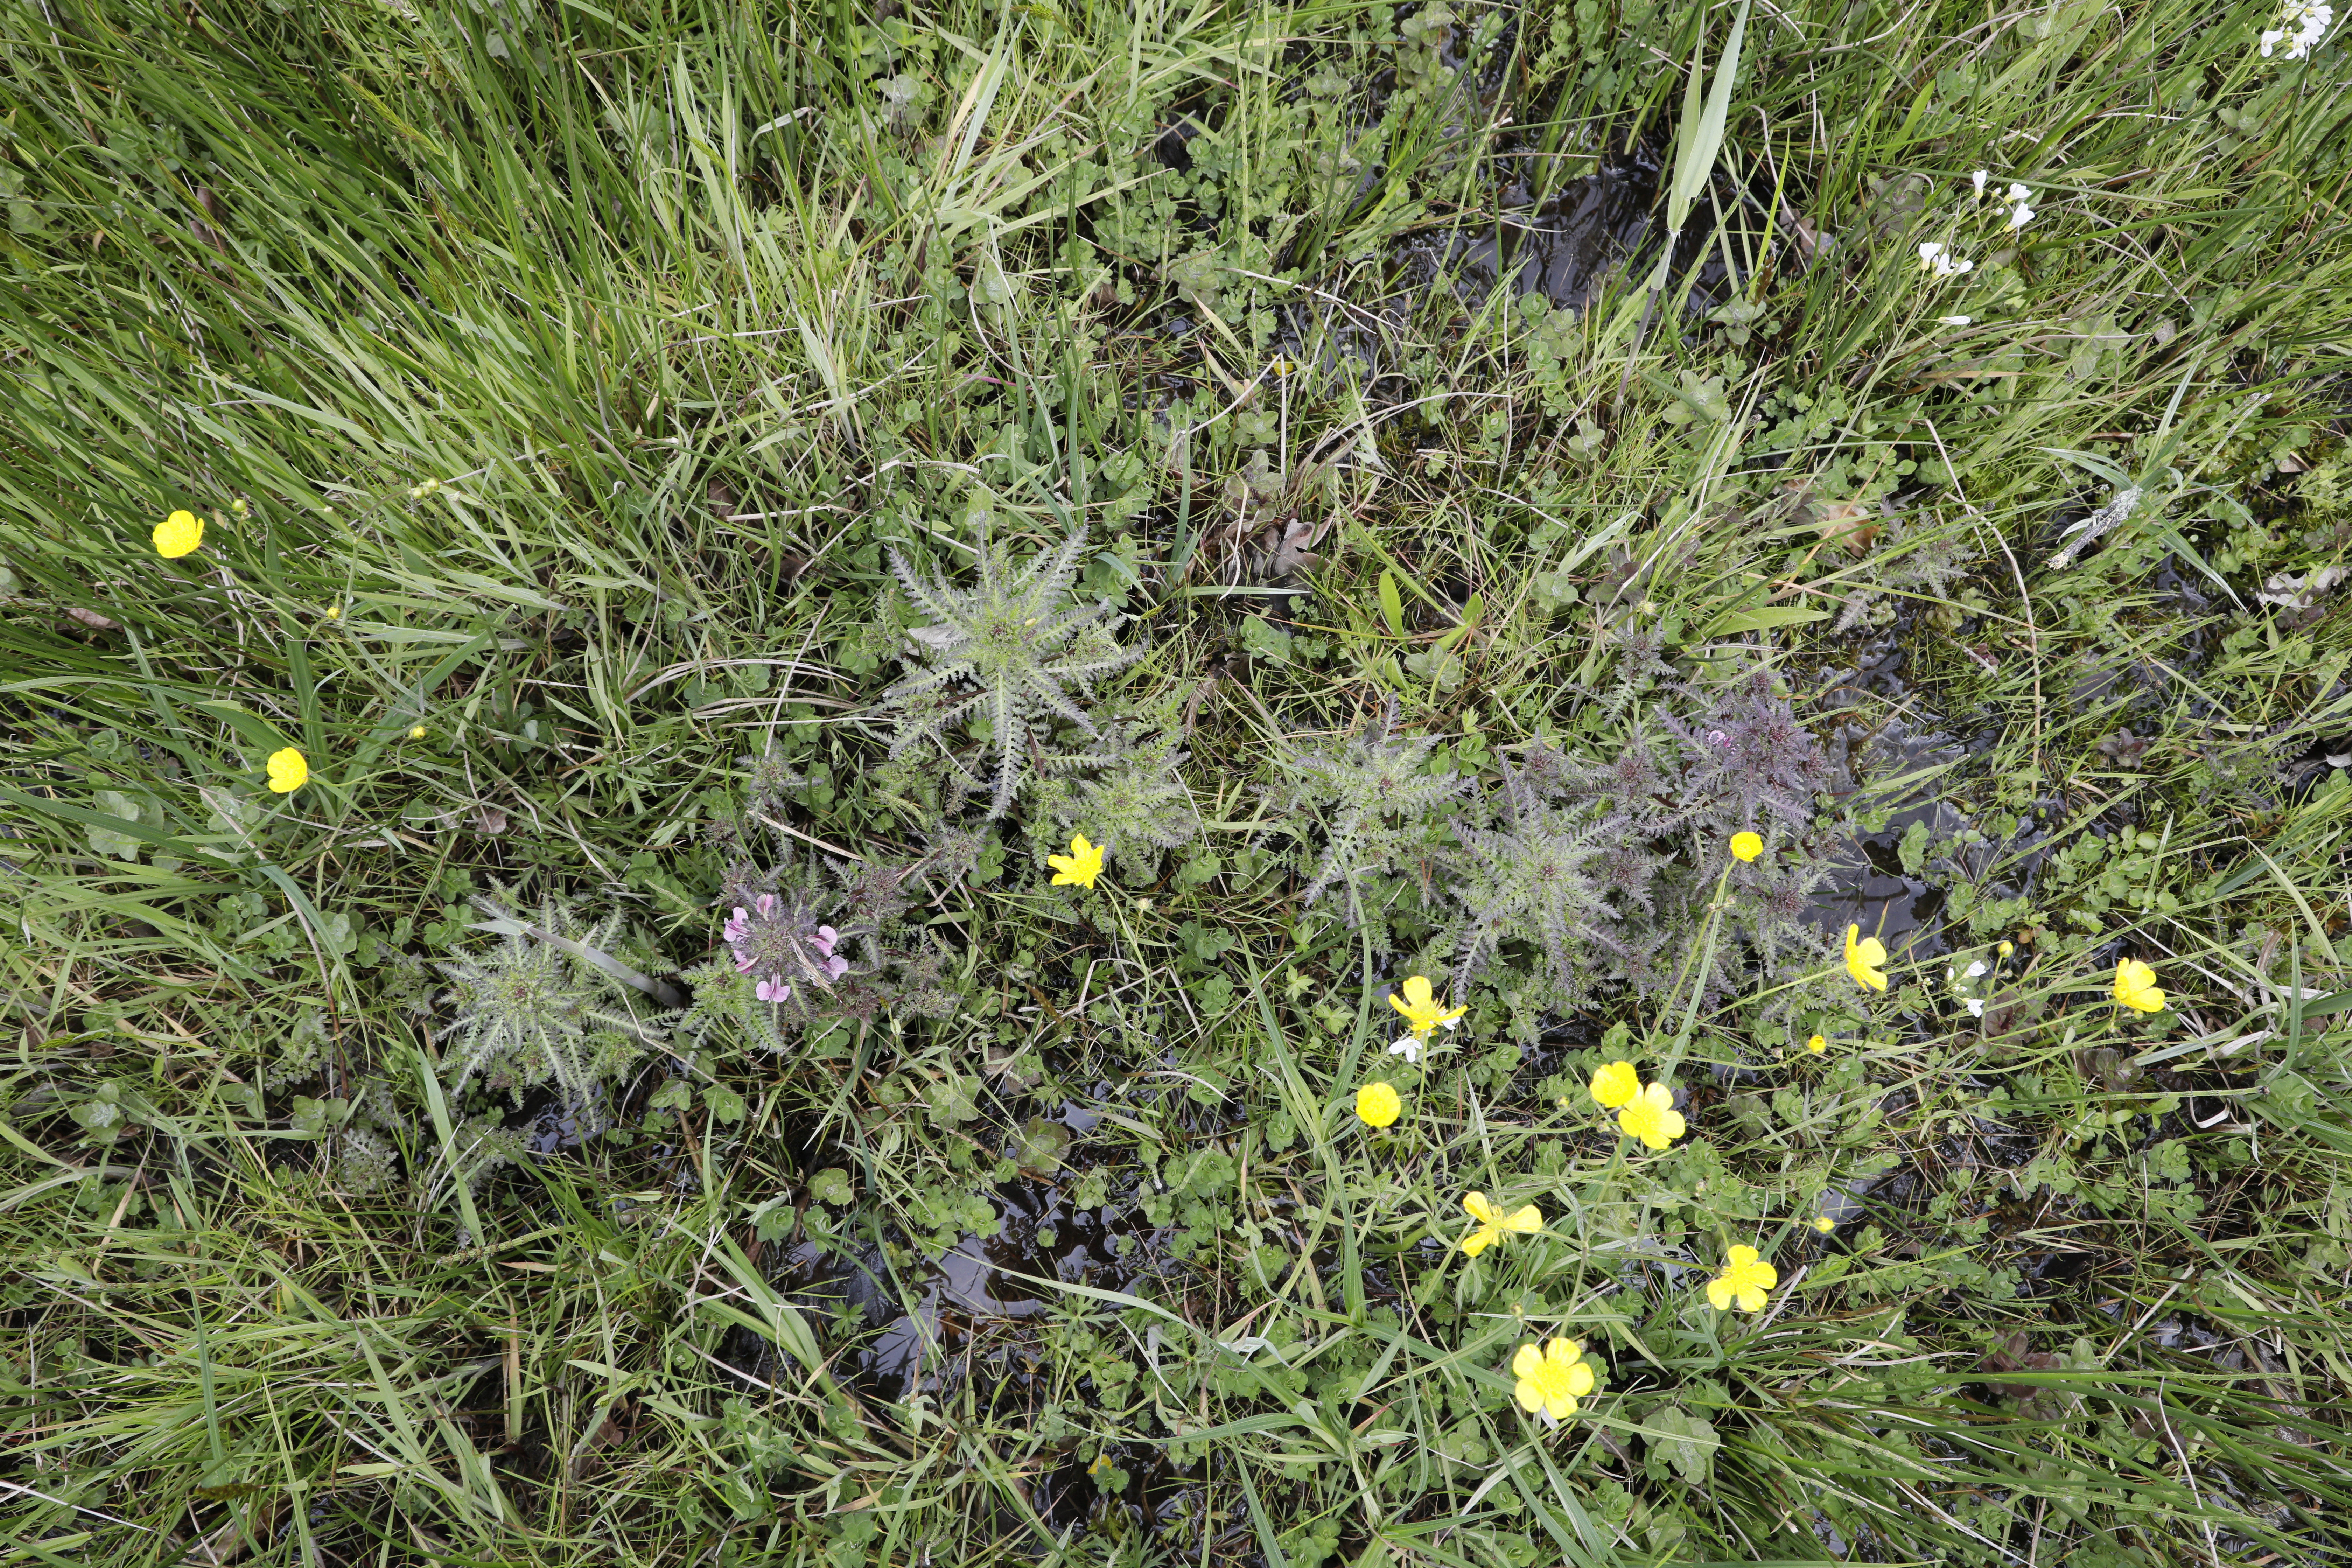
Plant species: Buttercup * (aggregate), Cardamine pratensis, Pedicularis palustris